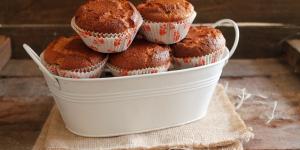
magdalenas con harina de garbanzos